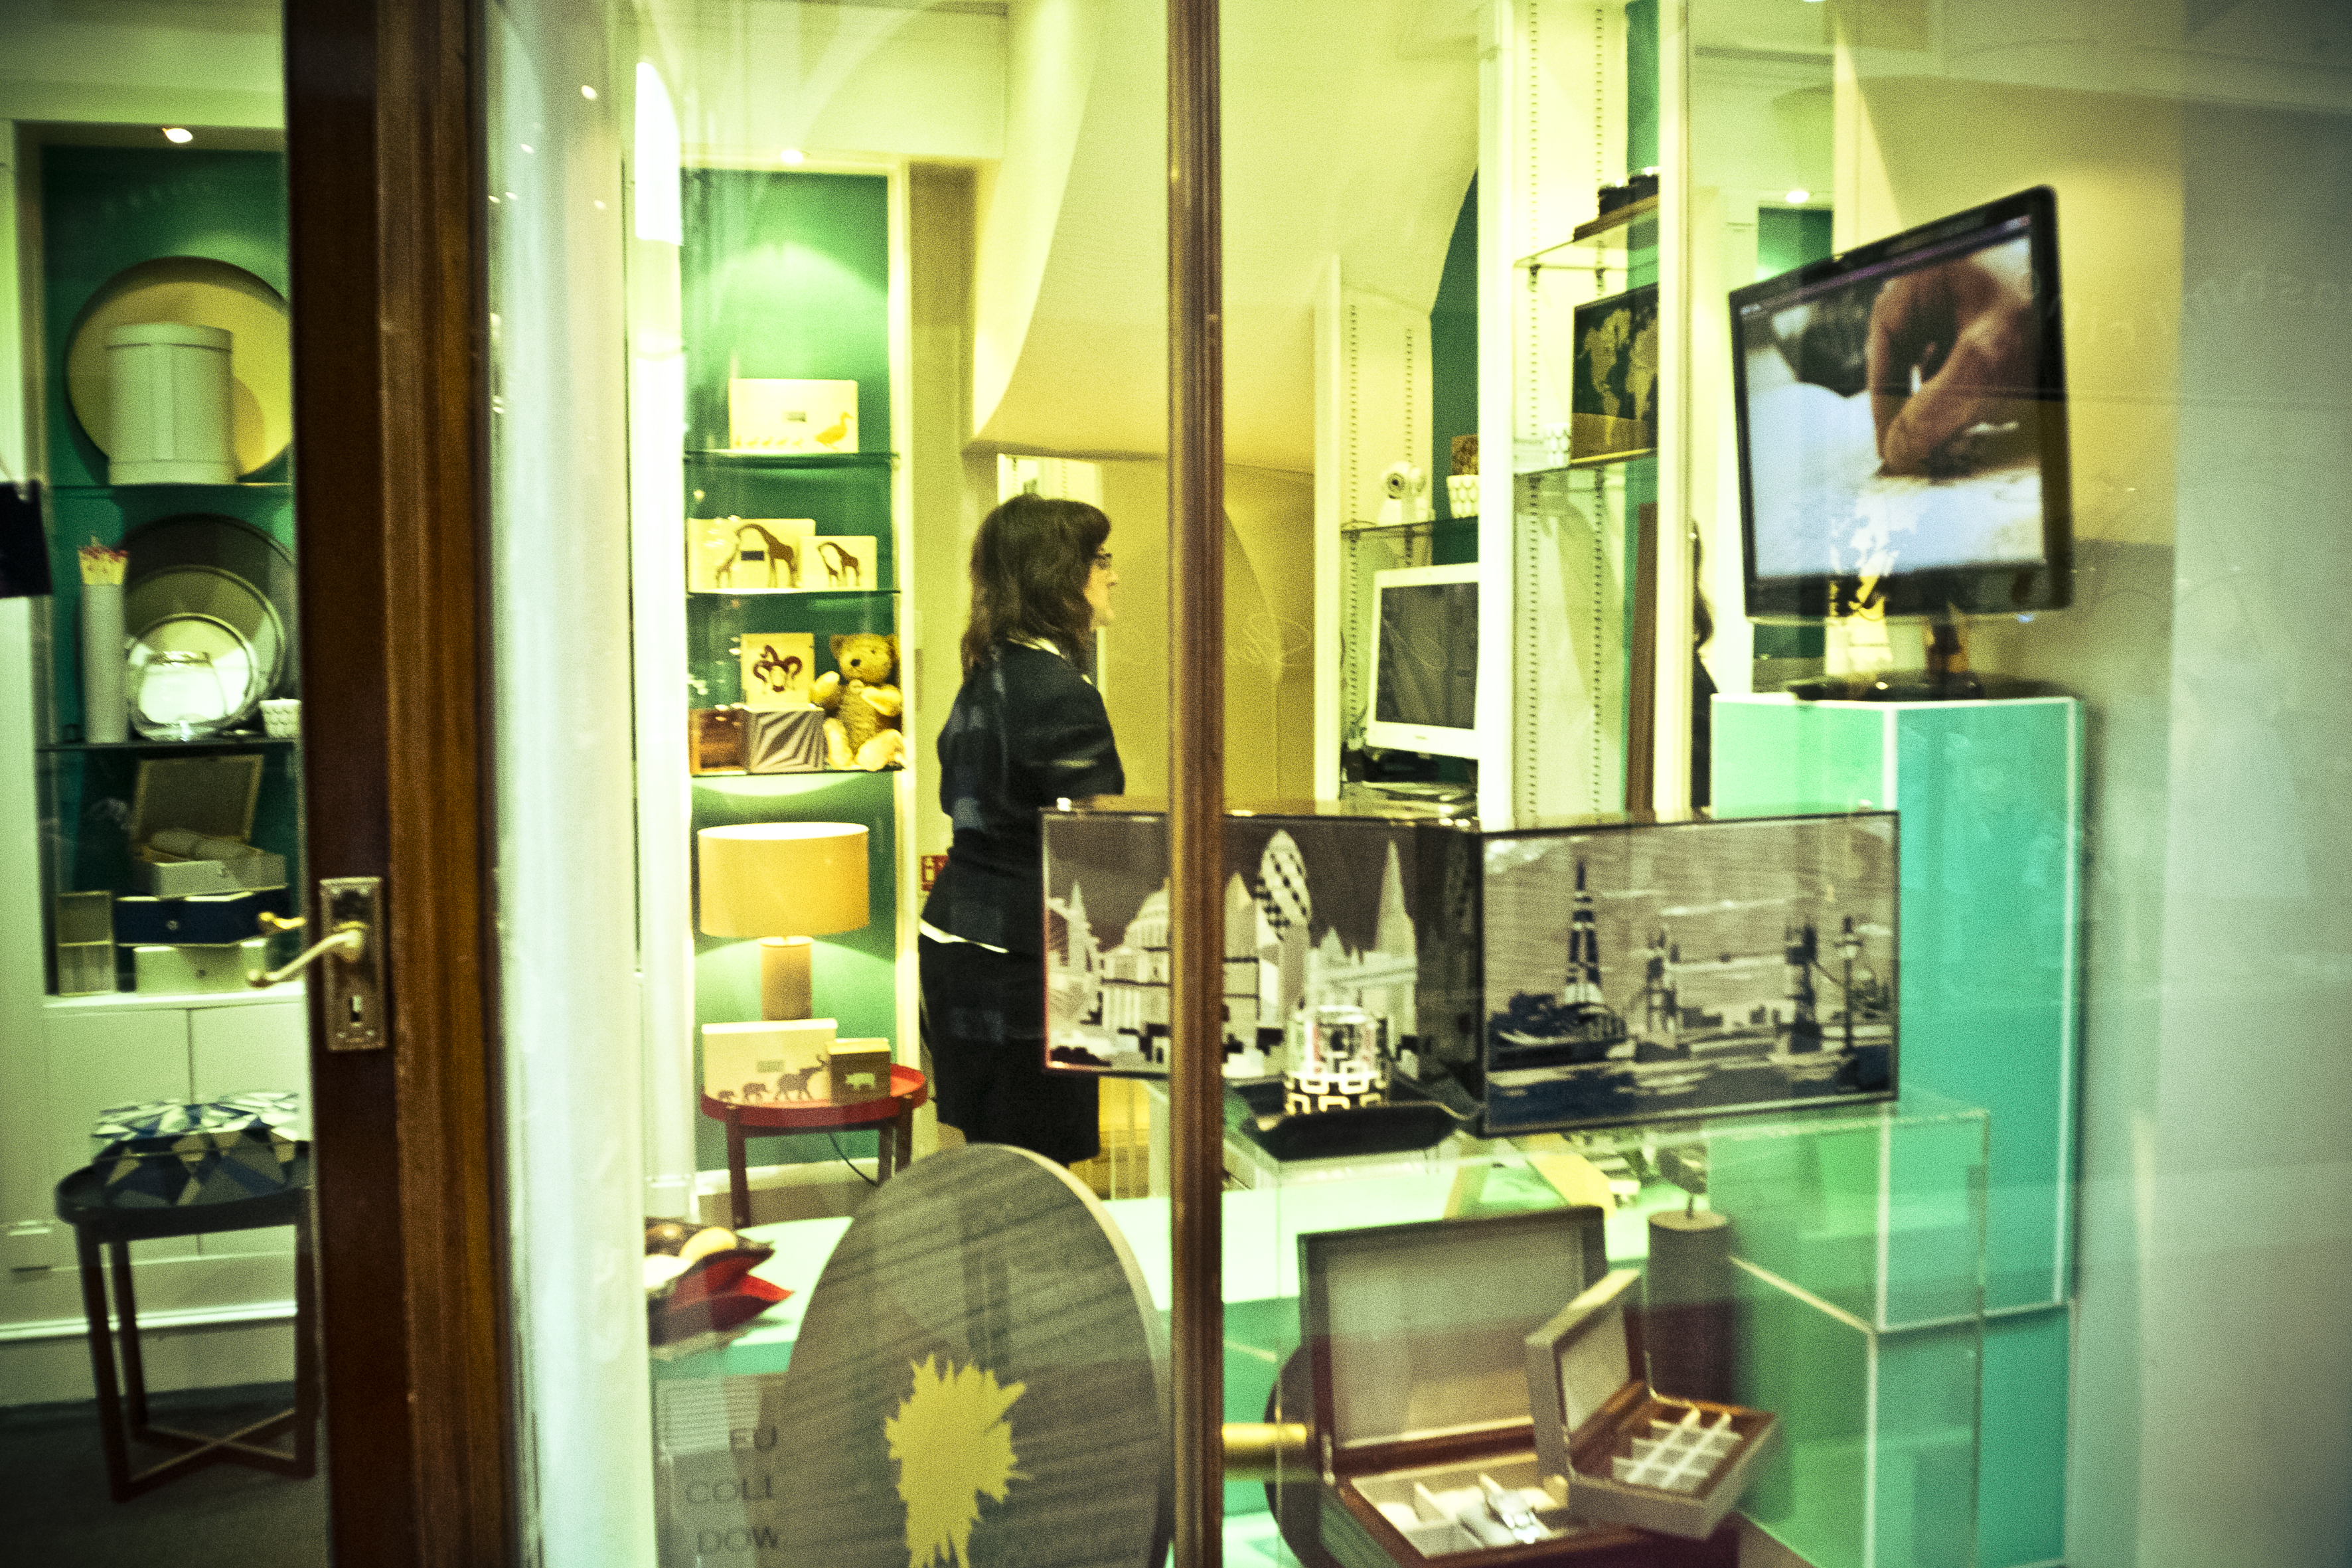
street, restaurant, urban, travel, fujifilm, room, interior design, uk, england, london, fuji, fujixt1, fujix